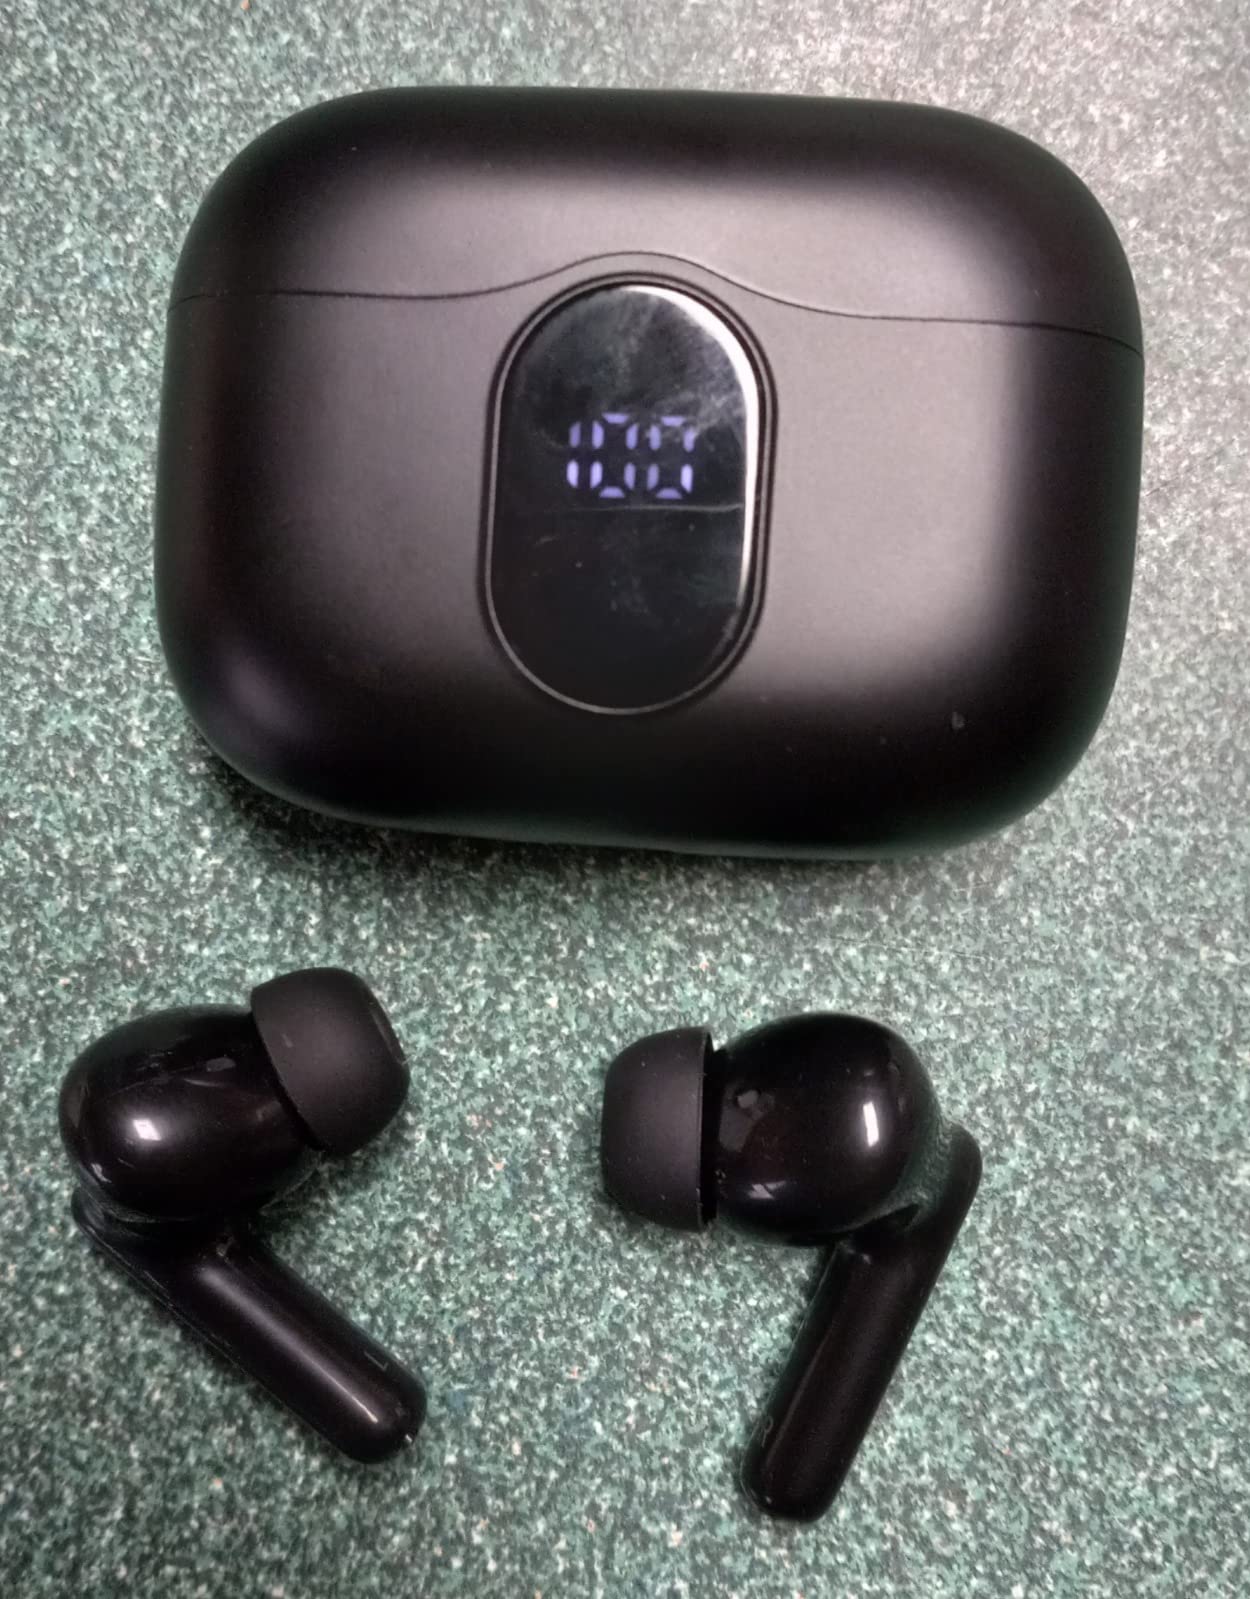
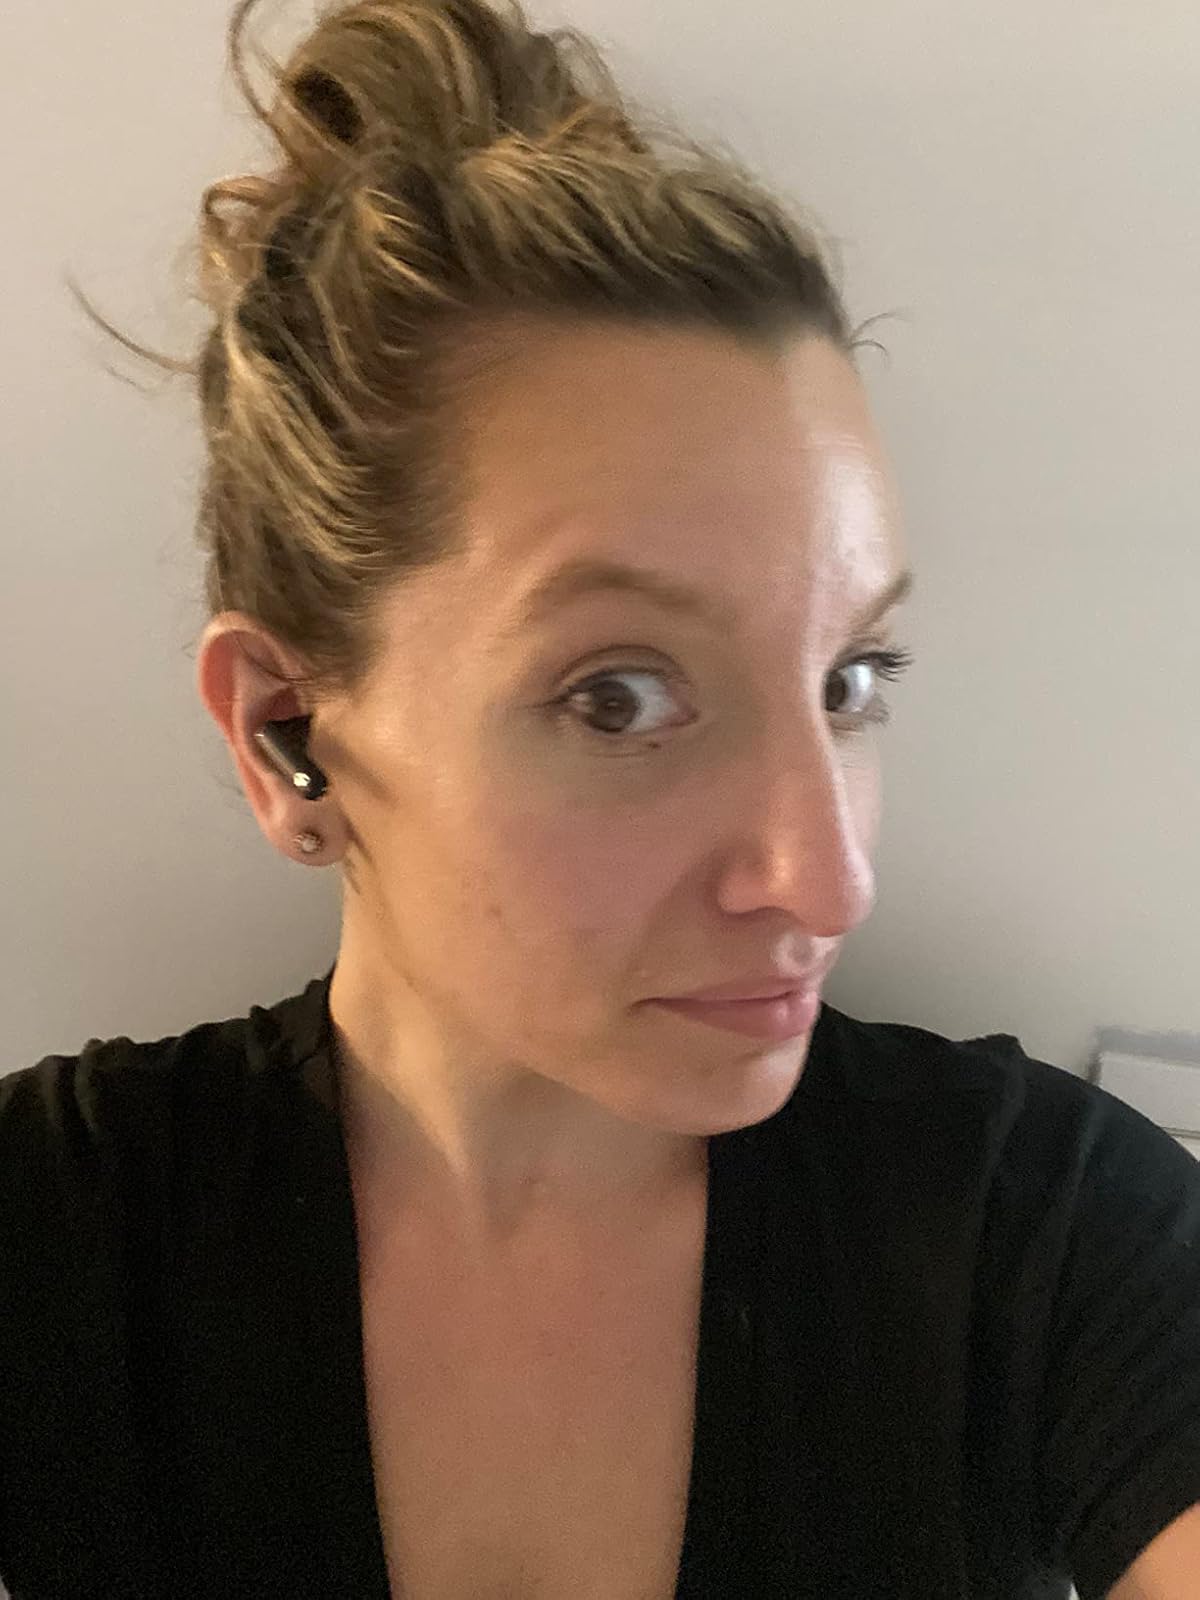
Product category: earbuds
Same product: yes